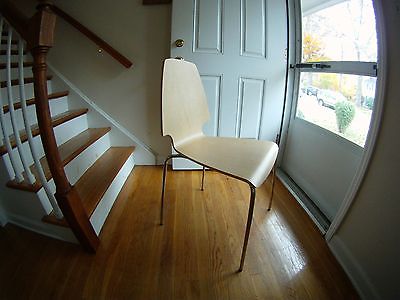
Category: chair